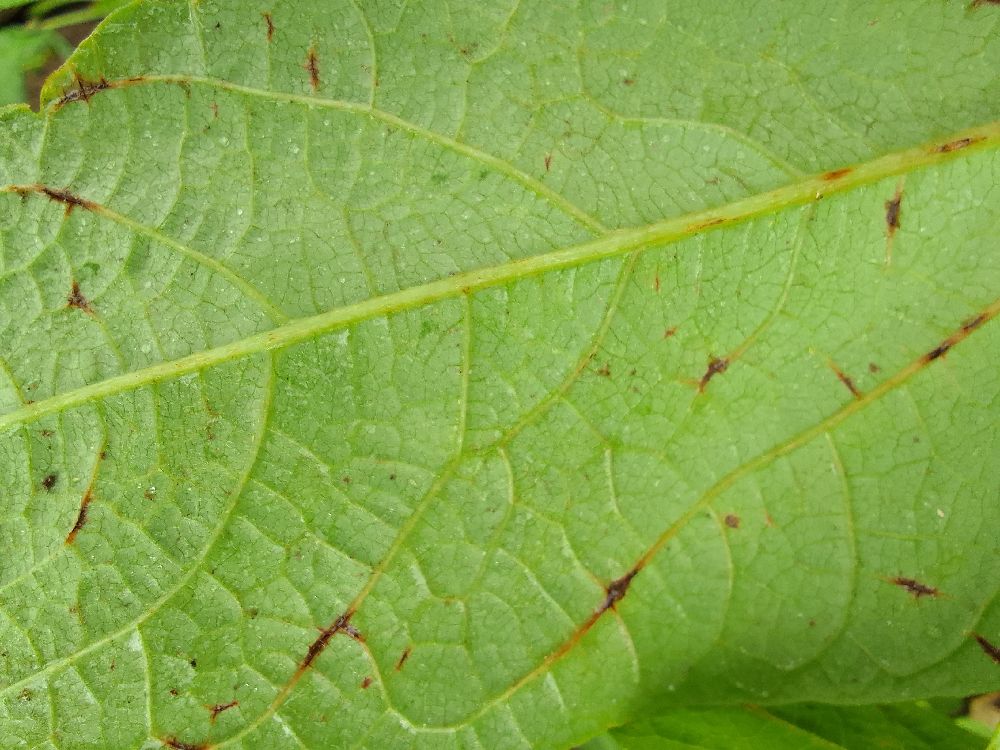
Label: anthracnose